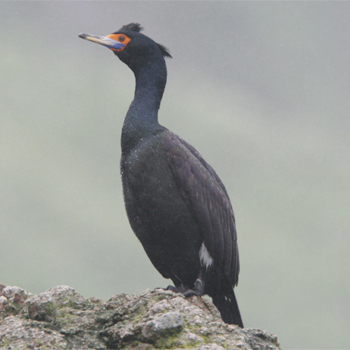
this black color bird has orange eyebrow, black neck, chest and belly and black feeta long, thin bird with a long neck, long black feathers on the nape and the crown. the color is mostly black with an orange eyering.
the bird has a black overall color with a red superciliary.
this large bird has a mostly black body, with long neck and long pointy bill.
this is a large black beak with a red ring around its eye.
the black bird has two tufts of feathers on its head, and orange colored patch at the base of its white beak.
this is a tall black bird with an elongated neck and distinct orange and blue coloring around its eyes.
this bird has a small head, a long nape, a black body, and orange around its eyes.
this black bird has a long neck with orange around its eyes.
this bird has wings that are black and has red eyes
Species: Red Faced Cormorant